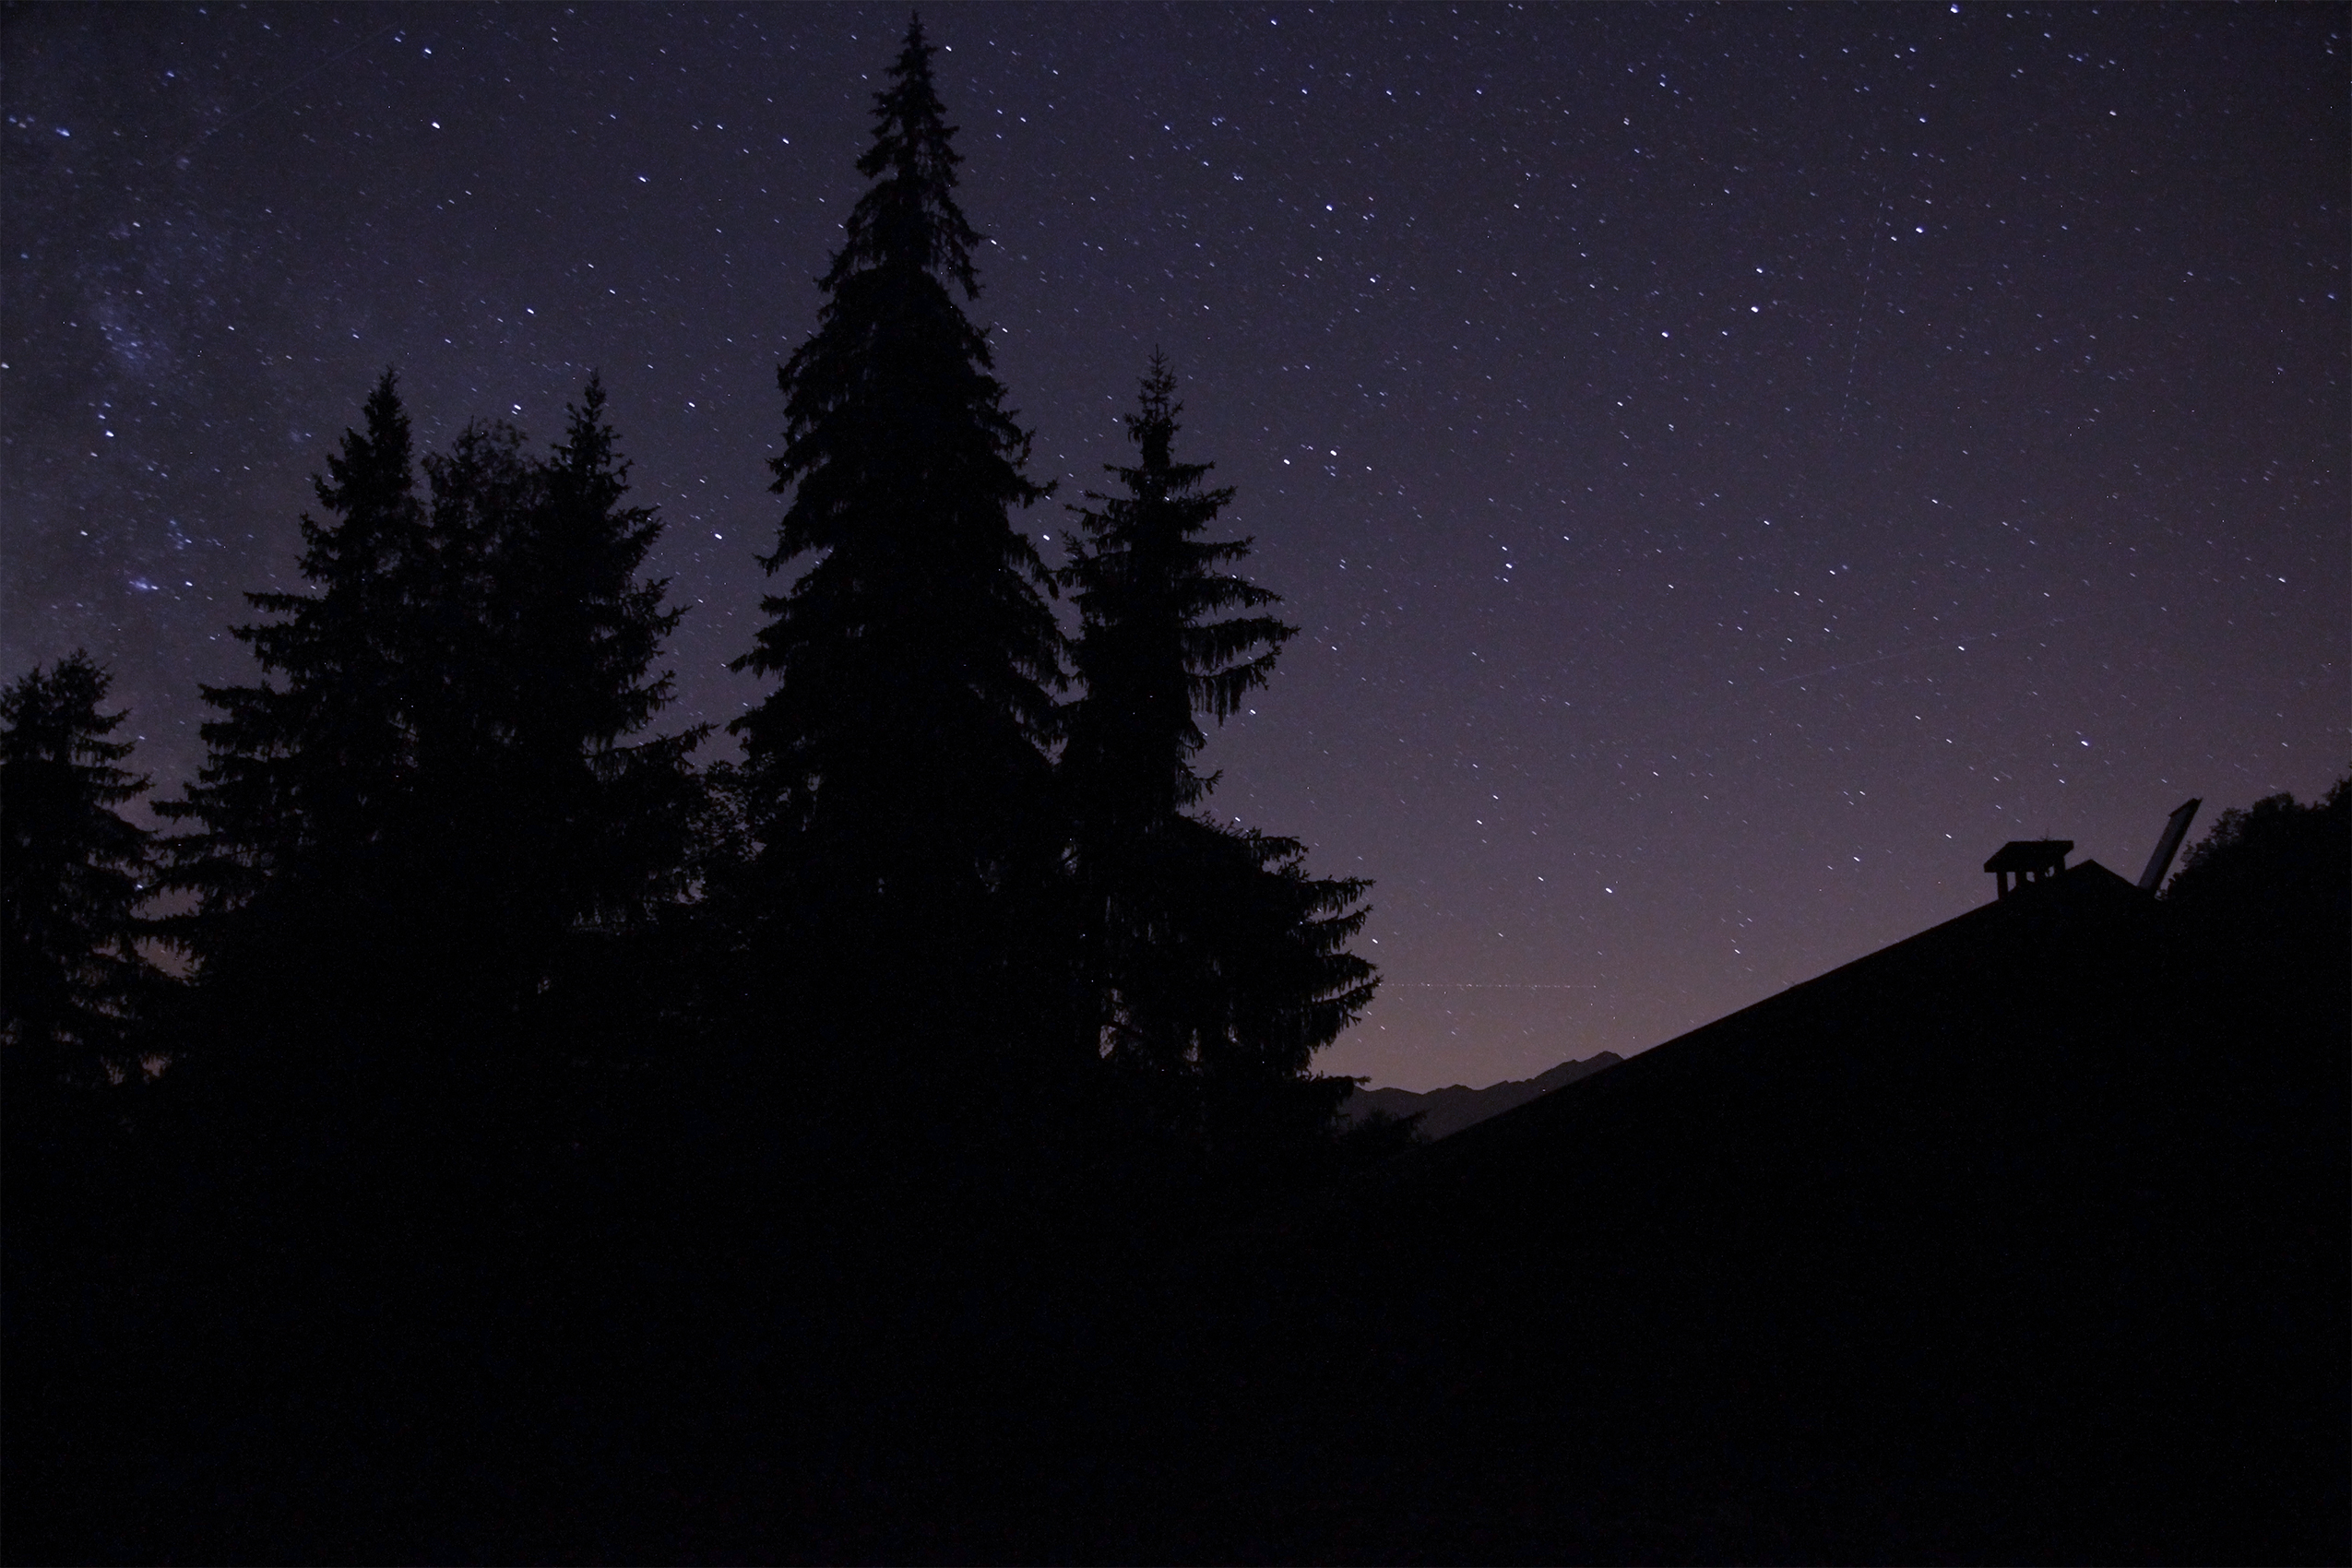
landscape, tree, outdoor, silhouette, mountain, sky, night, star, dawn, atmosphere, dark, dusk, darkness, aurora, moonlight, trees, publicdomain, nighttime, astronomy, stars, midnight, starlight, astronomical object, atmospheric phenomenon